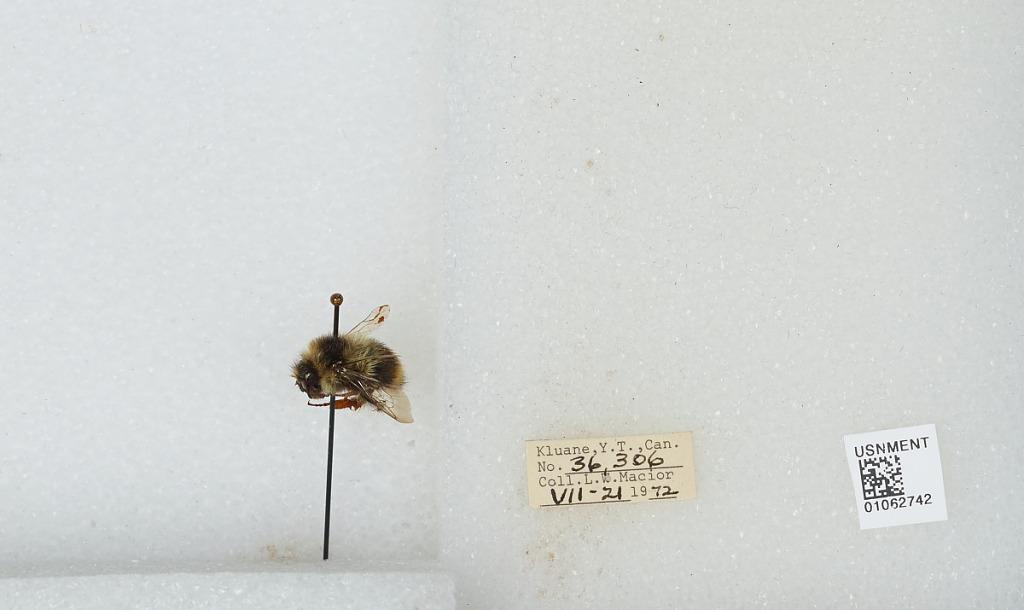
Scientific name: Bombus bifarius nearcticus
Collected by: L. Macior
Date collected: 1972-7-21
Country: Canada
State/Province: Yukon Territory
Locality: Kluane
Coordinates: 60.75, -139.5